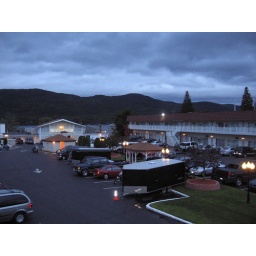
The Heaters rock Americade at Duffy's Tavern in Lake George, one of the country's biggest motorcycle rallies.